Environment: real
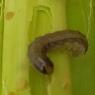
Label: fall_armyworm